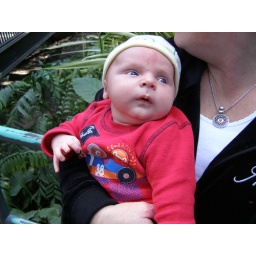
in the butterfly house at the zoo